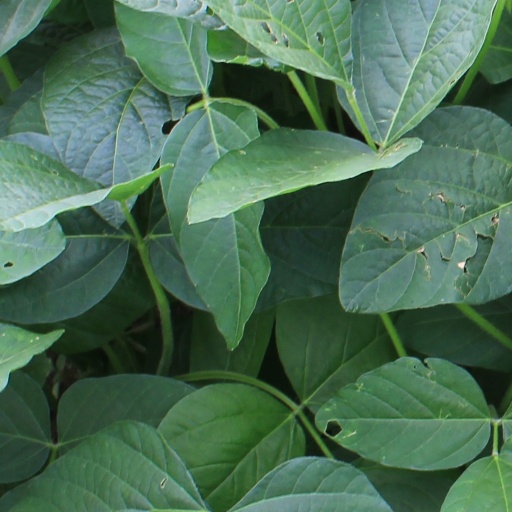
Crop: soybean